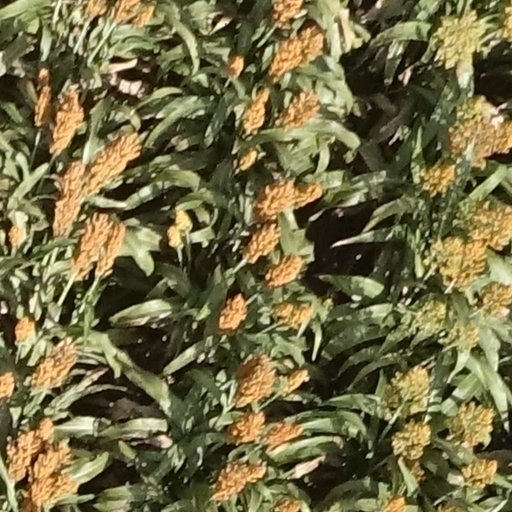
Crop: sorghum